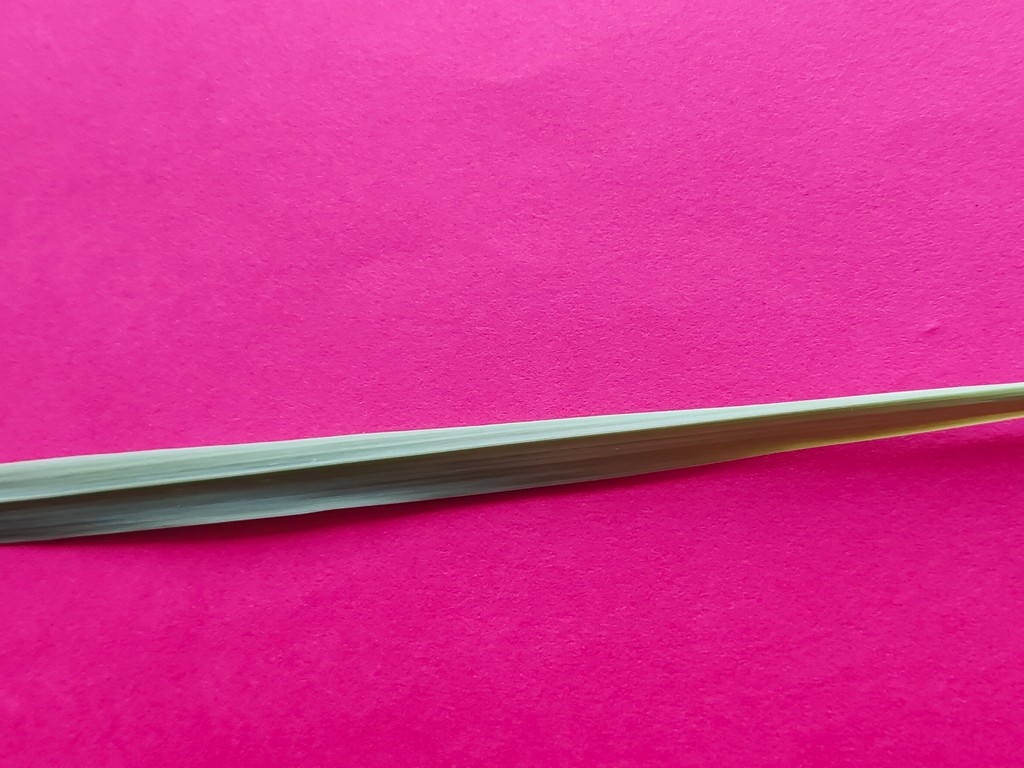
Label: Healthy